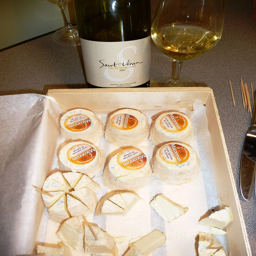
A bottle of wine and some food items.
A bottle of wine and some food on a table.
A table holding a tray of cheese and bottles of wine.
Cheeses in a box next to a bottle and glass of wine.
There is a box with several different cheeses in ut